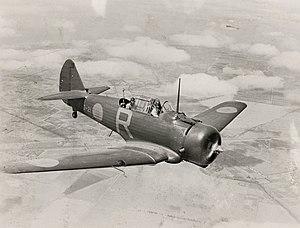
Le CAC Wirraway est un avion militaire fabriqué en Australie par la Commonwealth Aircraft Corporation entre 1939 et 1946. Il s'agit d'une version australienne de l'avion d'entraînement nord-américain NA-16. Le Wirraway est considéré comme la base de la construction aéronautique australienne. Au cours de la Seconde Guerre mondiale, la Royal Australian Air Force et la Royal Australian Navy déploient un certain nombre de Wirraways pour combattre les forces aériennes de l'Empire du Japon.